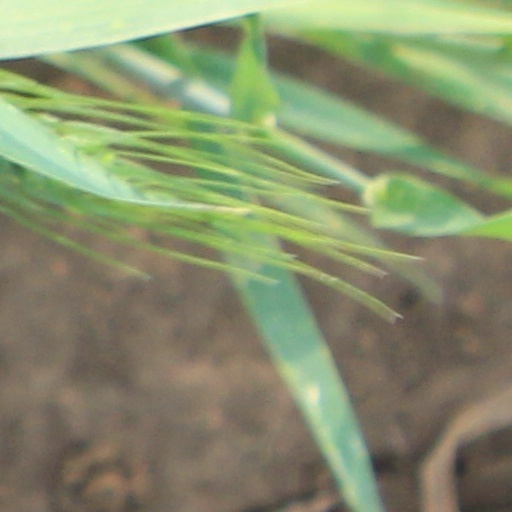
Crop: wheat